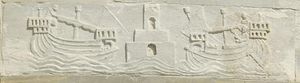
Skibsbygning / Historisk skibsbygning / Efter år 1000
To rundskibe på relieffer fra det skæve tårn i Pisa.
Skibsbygning er kunsten at konstruere og bygge skibe og fartøjer. Skibsbygning udøves som regel på et skibsværft, og i historisk sammenhæng bestod skibsværftet af en slippe anlagt på en strand. Skibsbyggeri har en grundlæggende teknologi og terminologi fælles med bådebygning. Historisk set har skibsbyggekunsten haft en betydelig betydning for handel og skibsfart og for kommunikationer mellem forskellige samfund. Nutidens materialer og teknologi har kun været tilgængelige i en lille del af skibsbygningens lange historie, men de grundlæggende principper for konstruktion og byggeri er ikke ændret ved begyndelsen af i det 21. århundrede e.Kr.